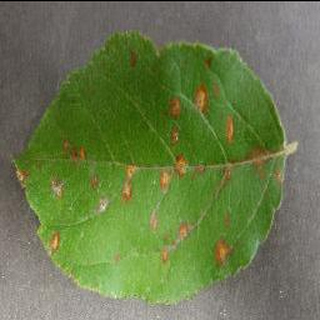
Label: apple_cedar_apple_rust